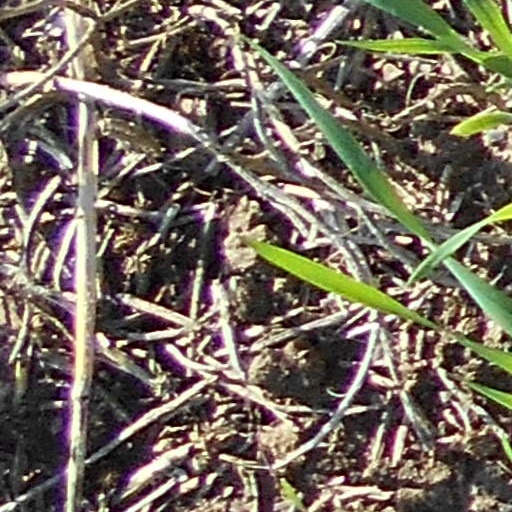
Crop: wheat